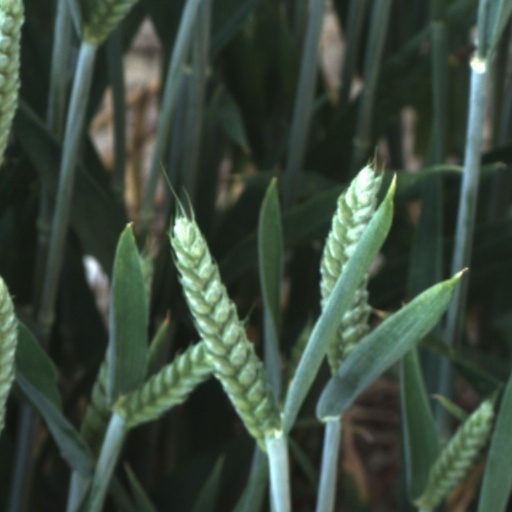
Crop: wheat